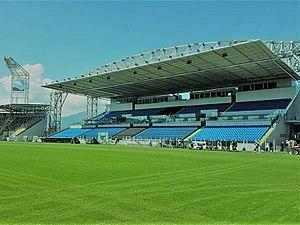
Le stade Benito-Stirpe, est un stade de football situé à Frosinone dans la région du Latium.